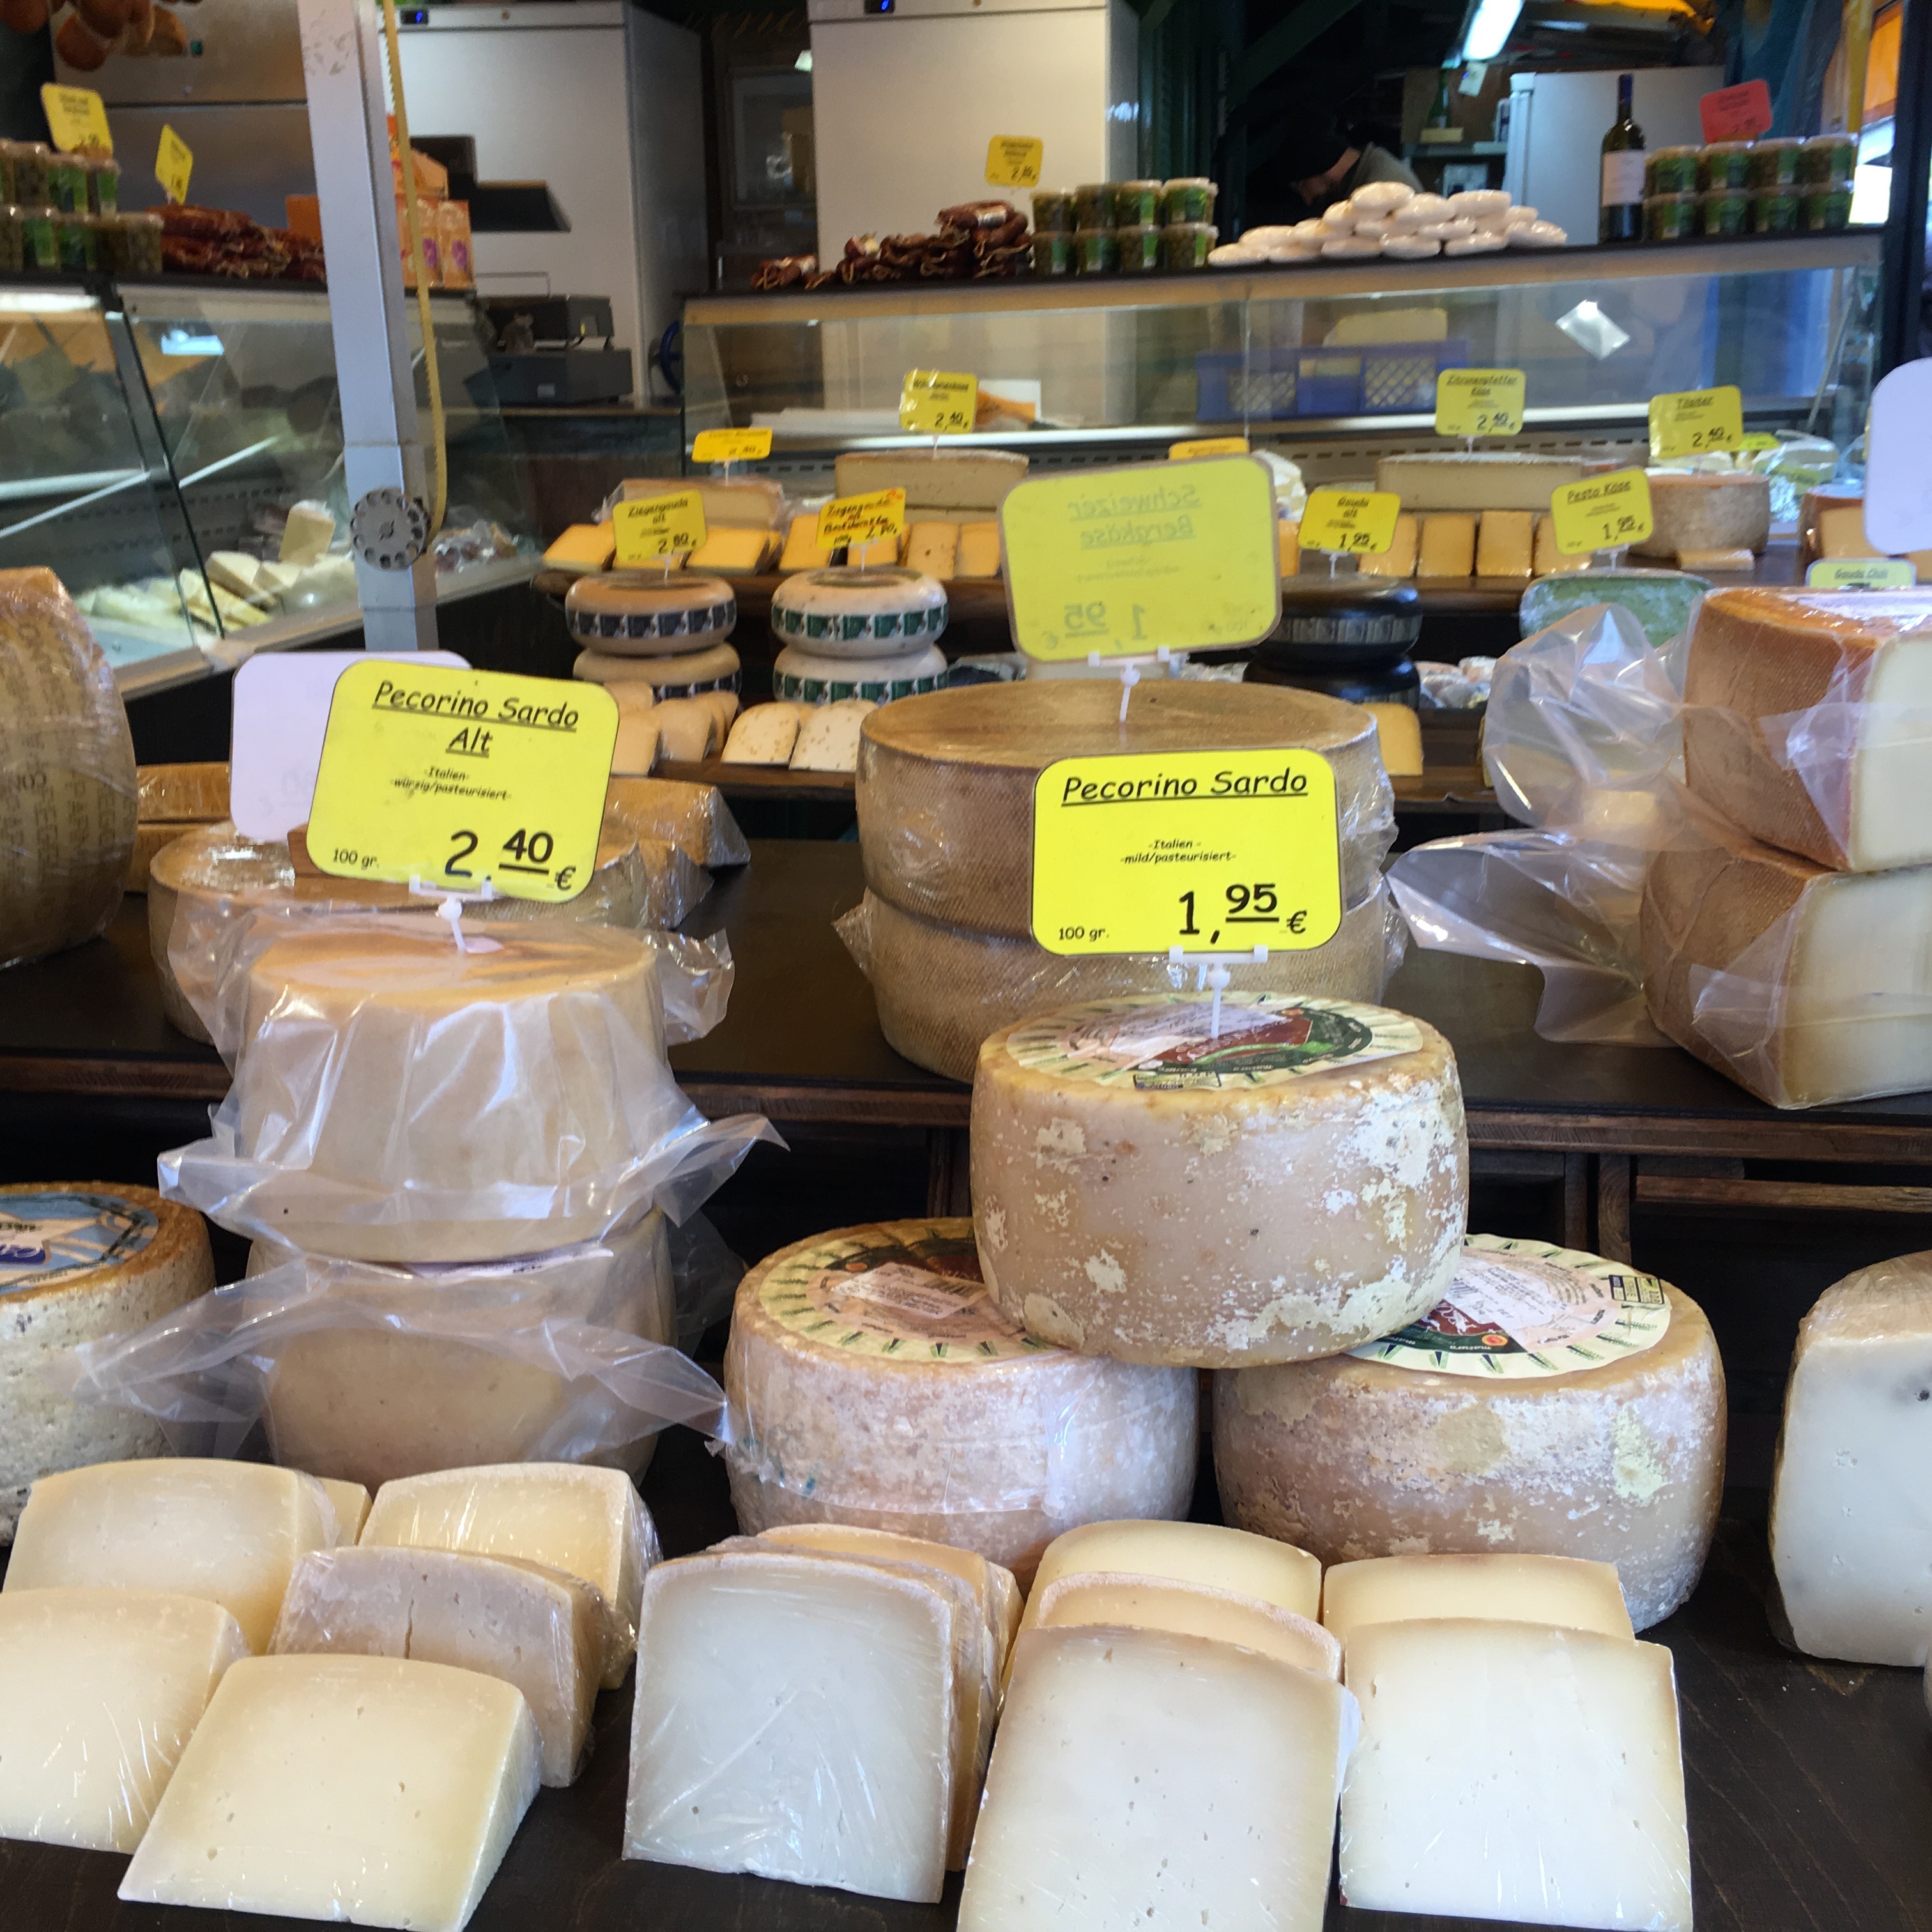
food, market, baking, dairy product, bakery, cheese, natural product, food processing, cheese stand